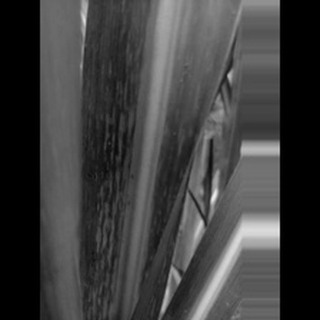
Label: sugarcane_mosaic